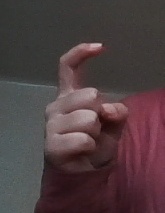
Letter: ra